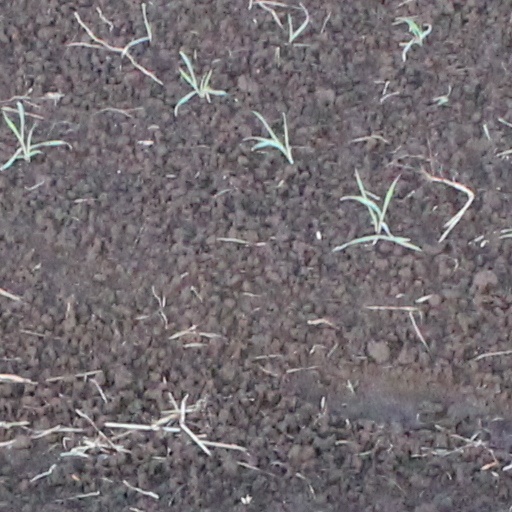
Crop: wheat